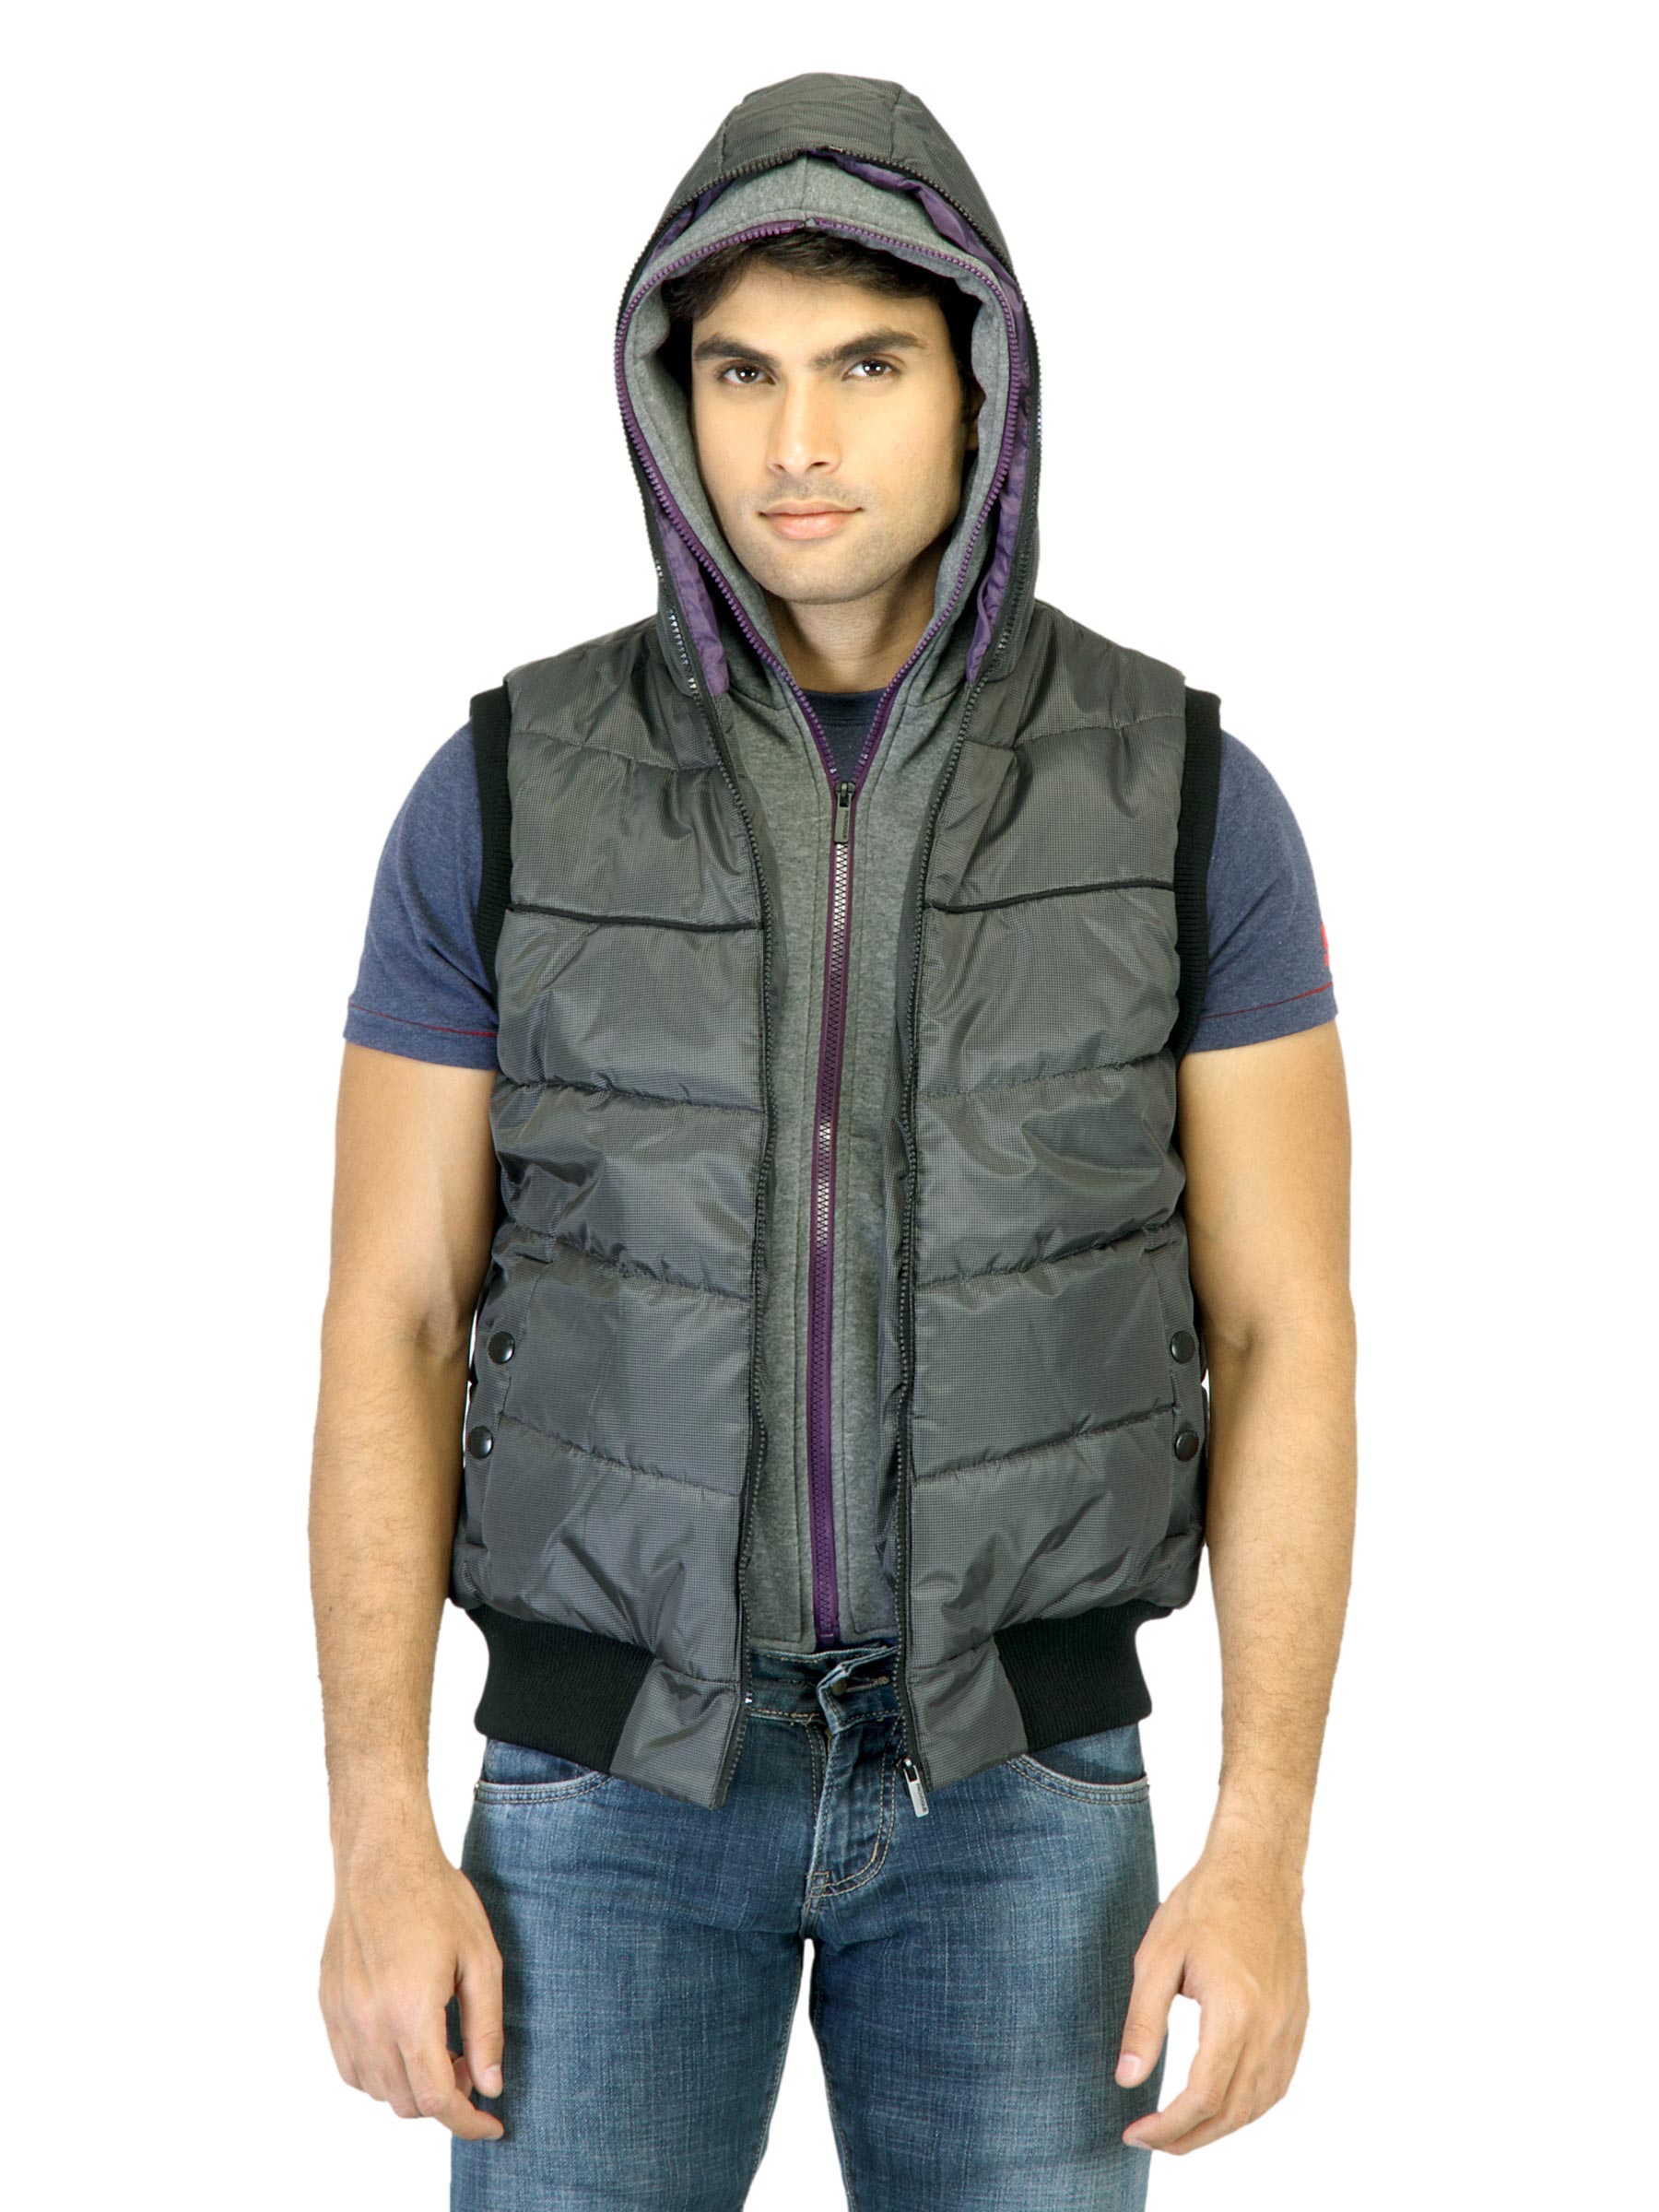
Provogue Men Grey Sleeveless Jacket
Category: Apparel / Topwear / Jackets
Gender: Men
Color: Grey
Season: Fall 2011
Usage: Casual